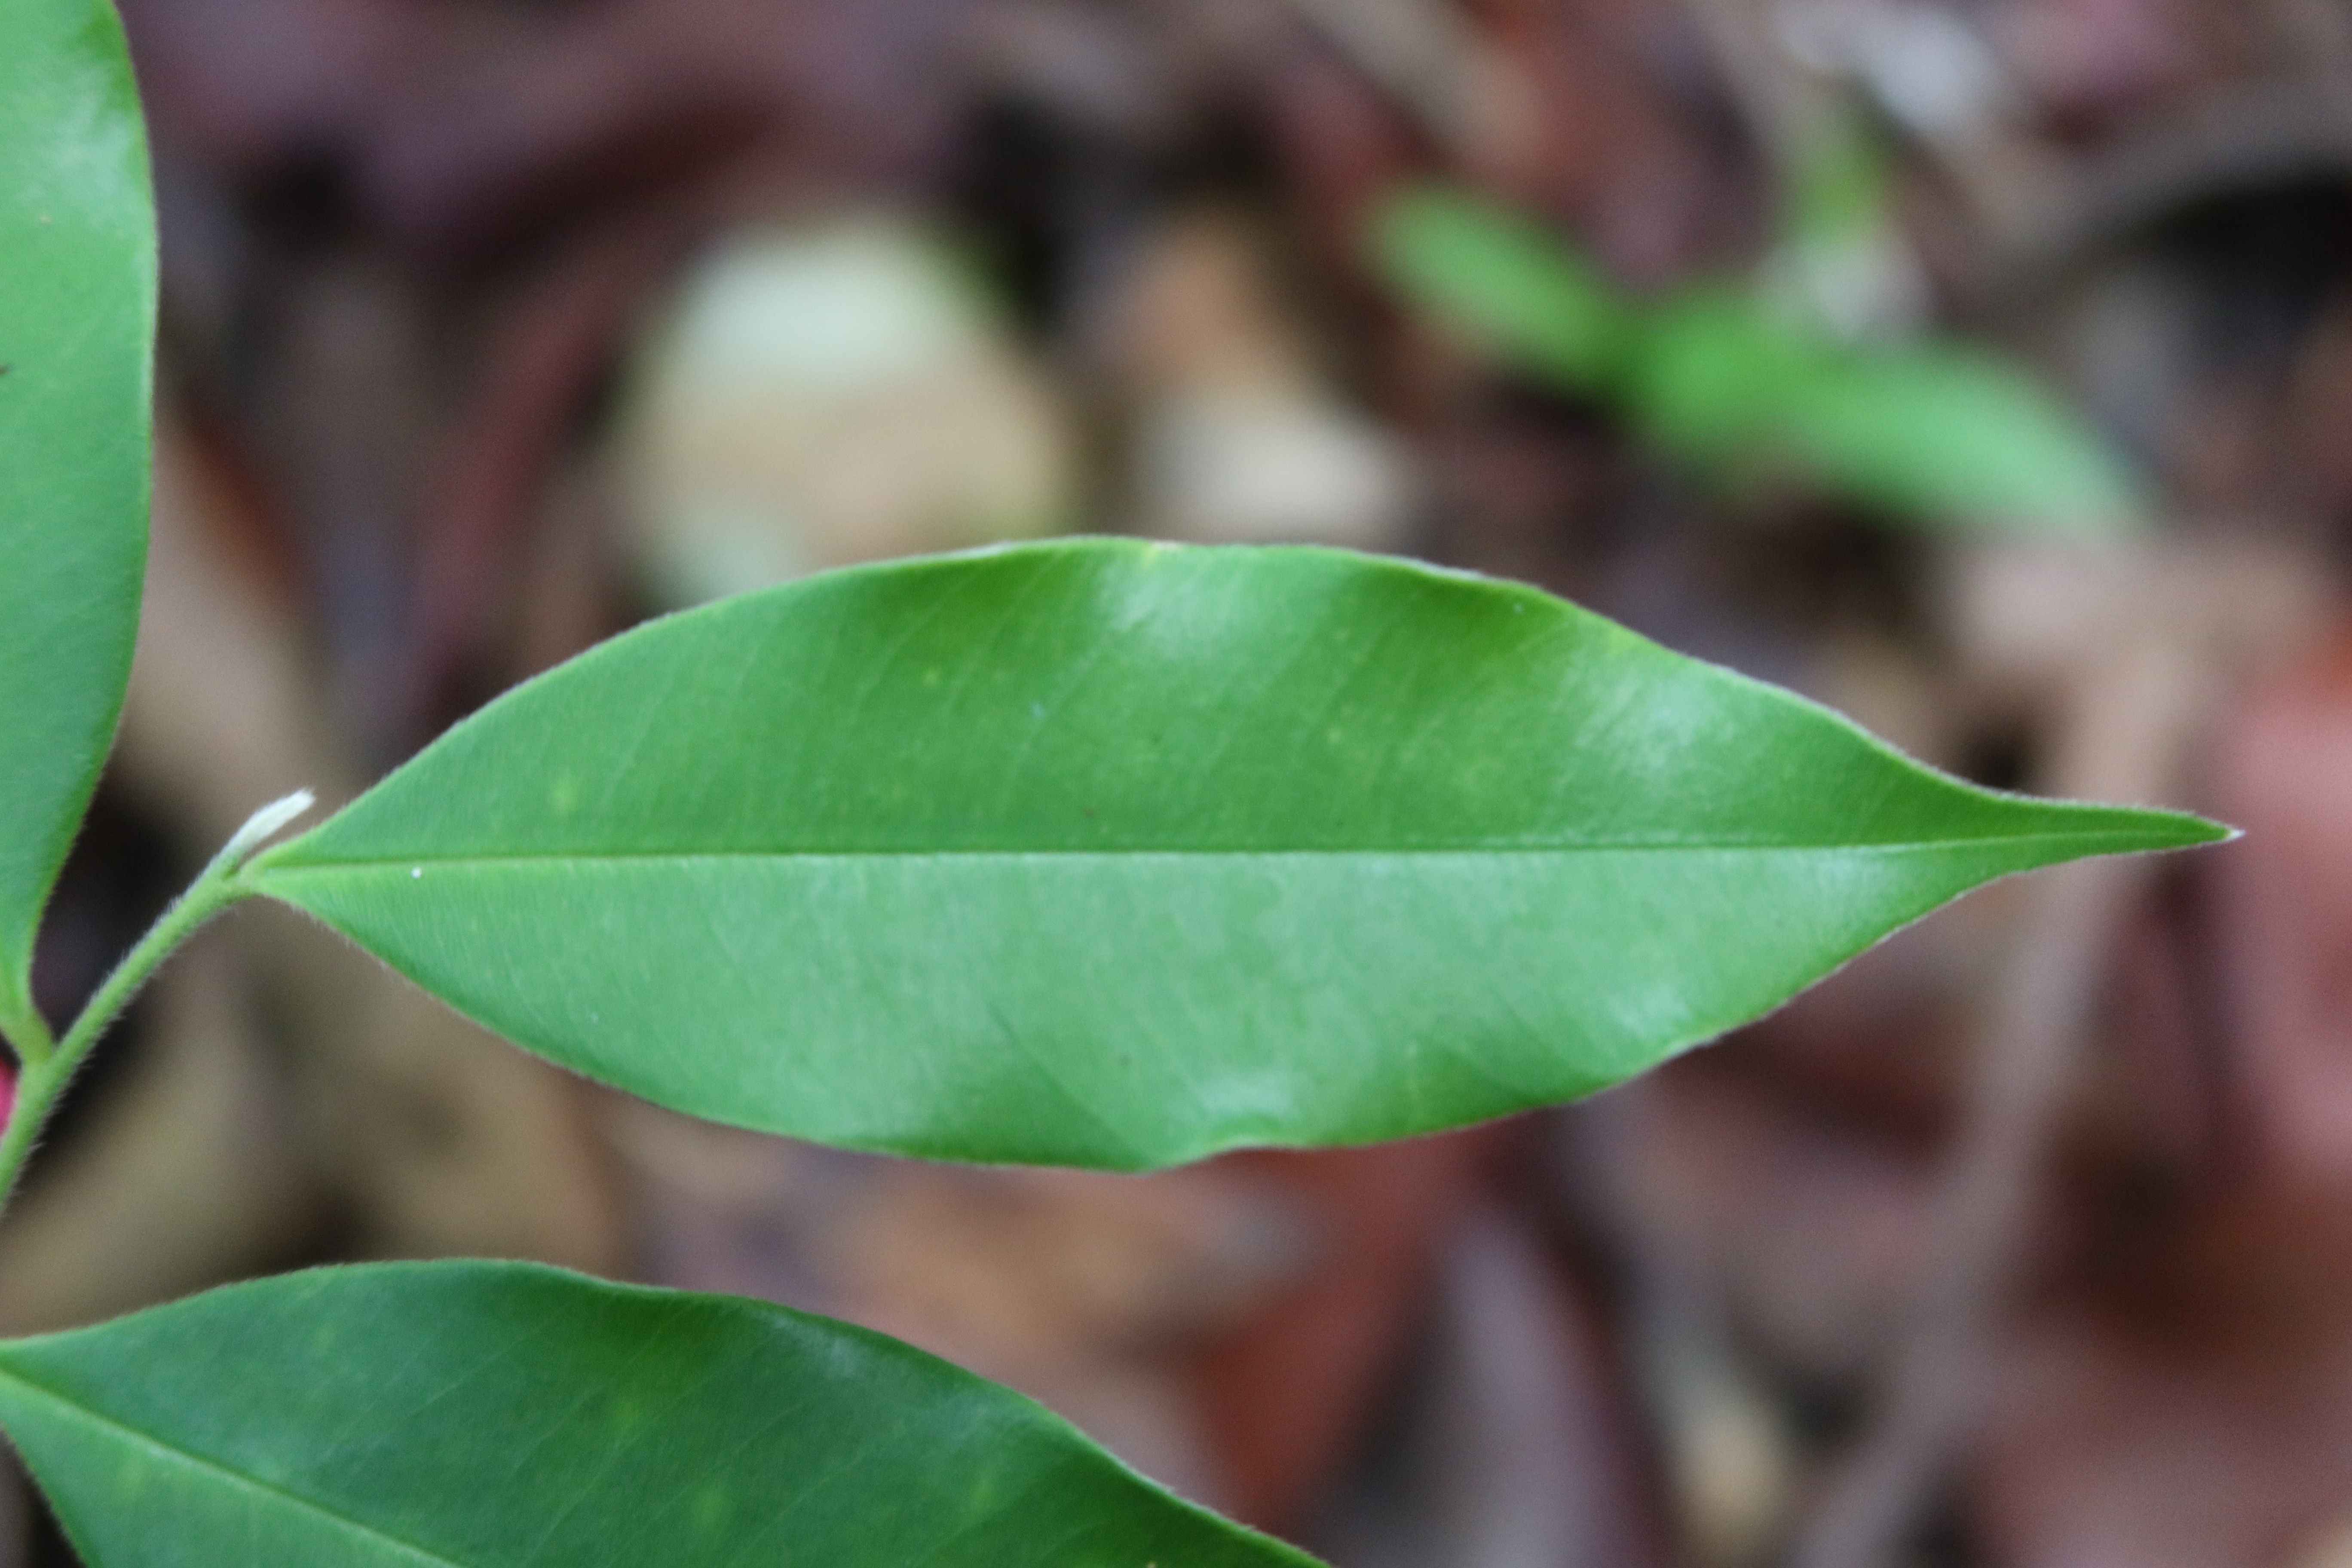
Label: Healthy